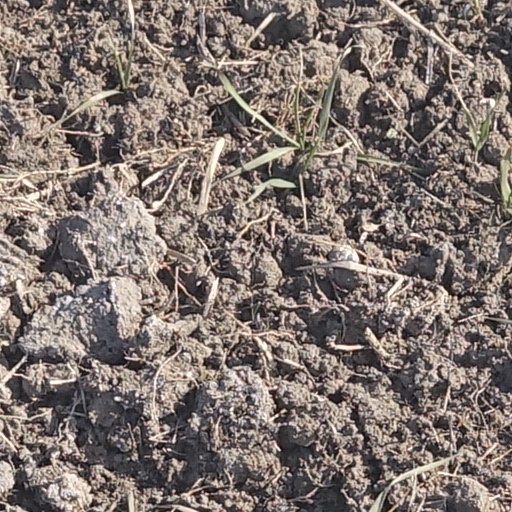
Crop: wheat